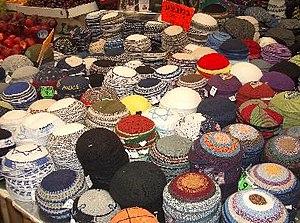
Kippot srougot en vente sur le marché de Jérusalem. Español: Tienda de kipot en Jerusalén, Israel. 日本語: キッパーを売る店（2004年6月、エルサレムにて）. キッパーを売る店（2004年6月、エルサレムにて）. Русский: Вязаные ермолки на прилавке в Иерусалиме.
Le judaïsme religieux-national est un courant du judaïsme combinant une pratique assez similaire à celle du judaïsme orthodoxe moderne à une idéologie sioniste réinterprétée à travers l'héritage juif traditionnel Il est fortement prévalent en Israël, comportant également des adhérents aux États-Unis.